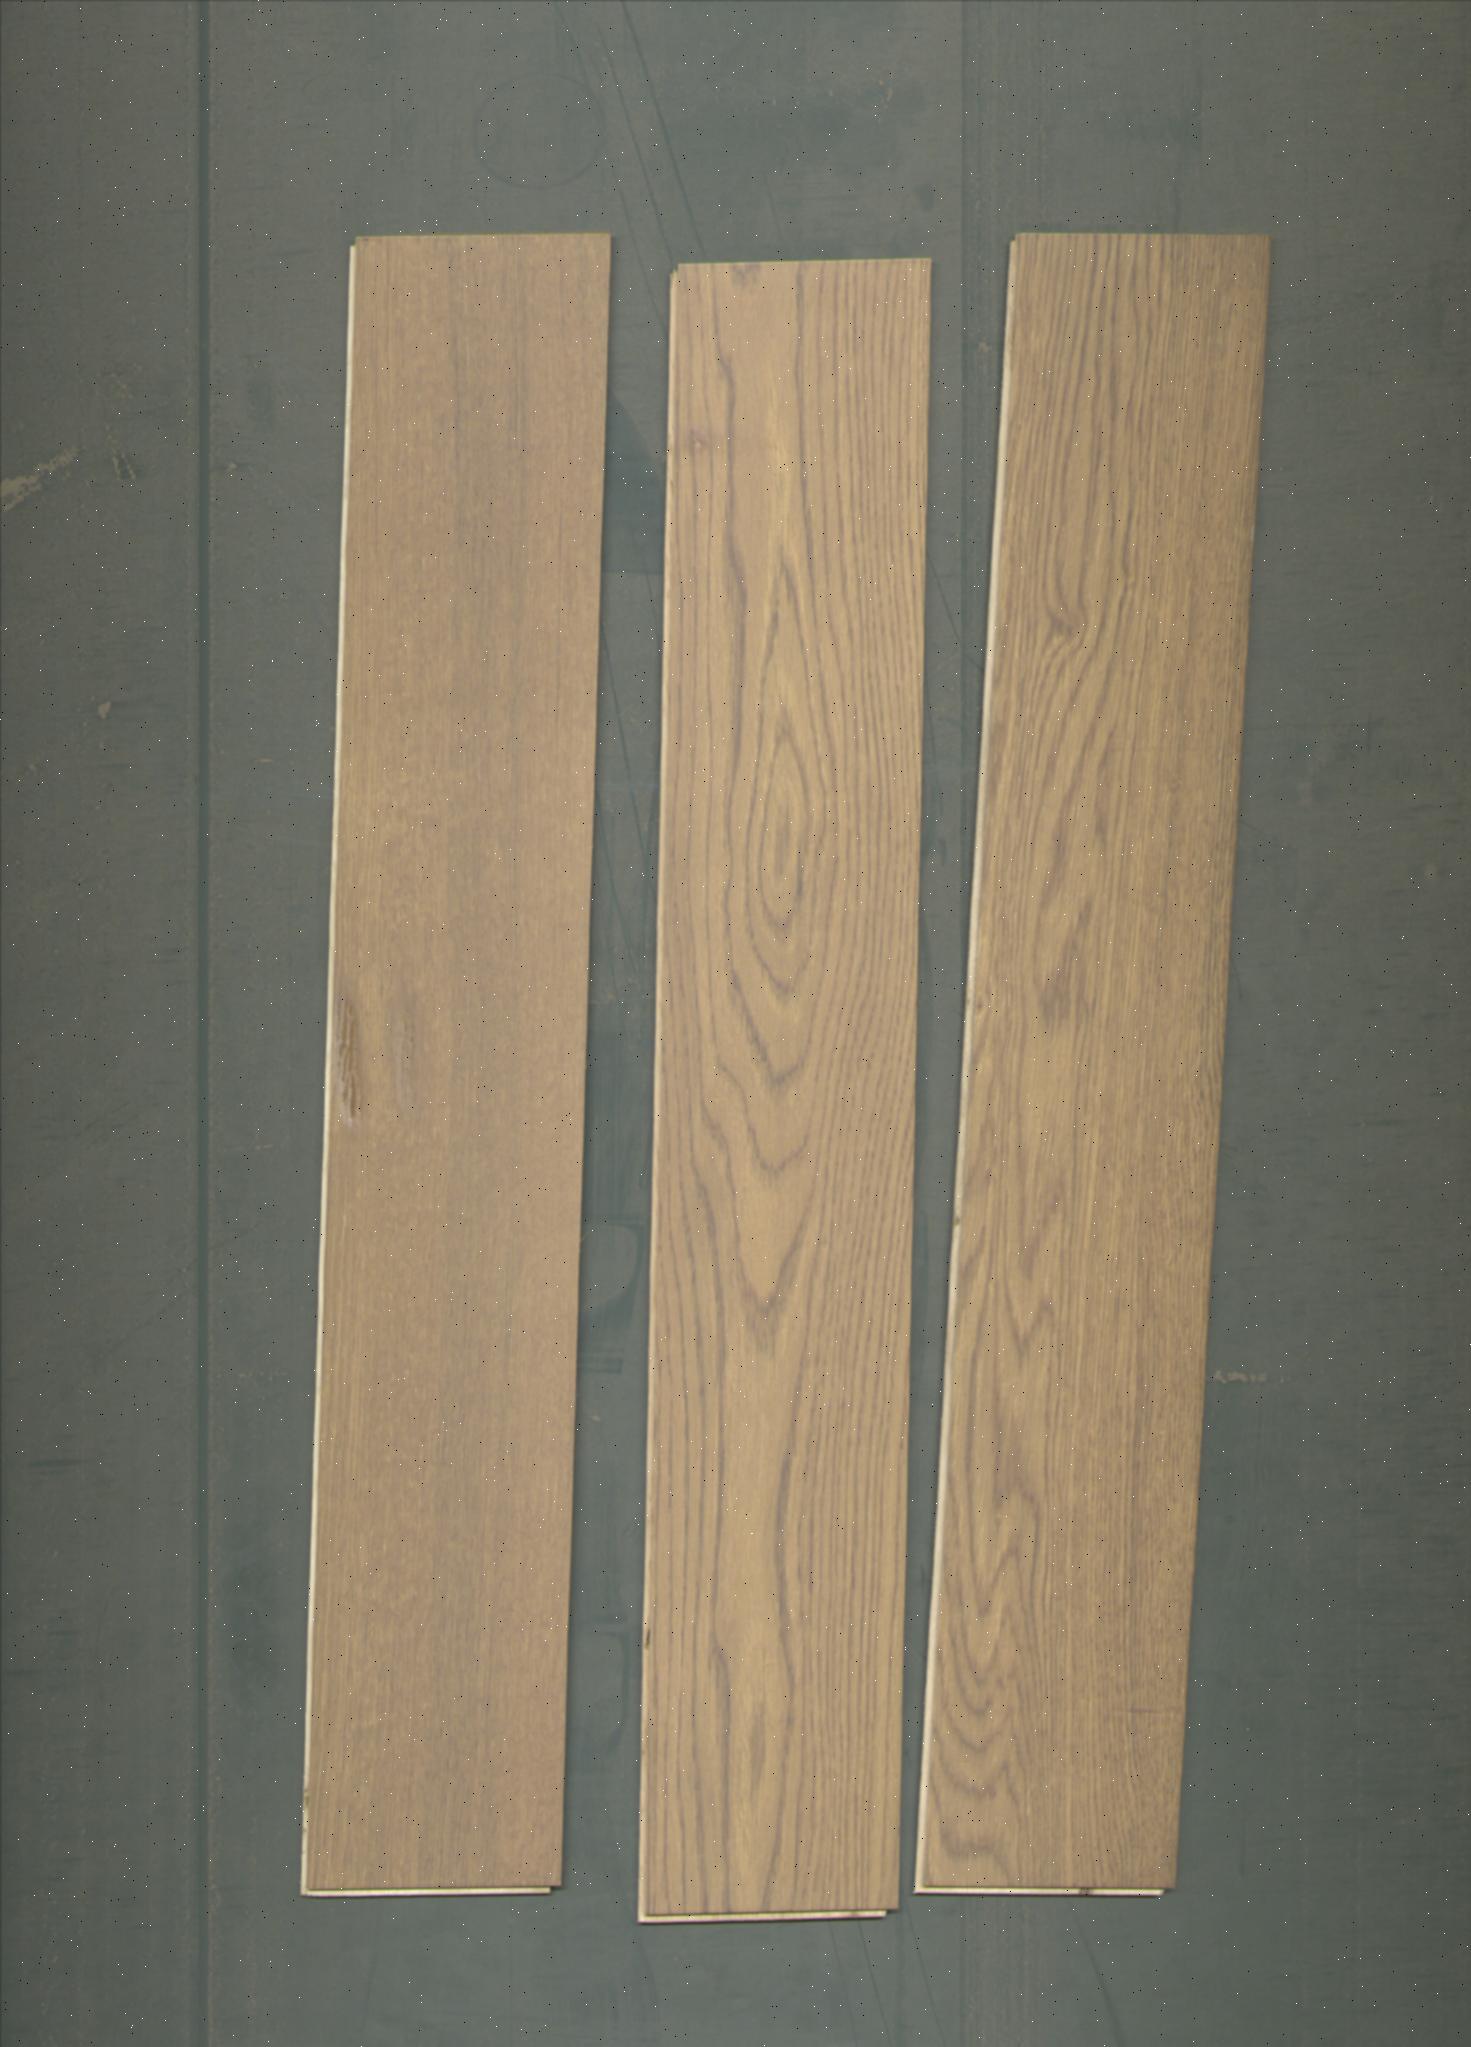
Label: mixers